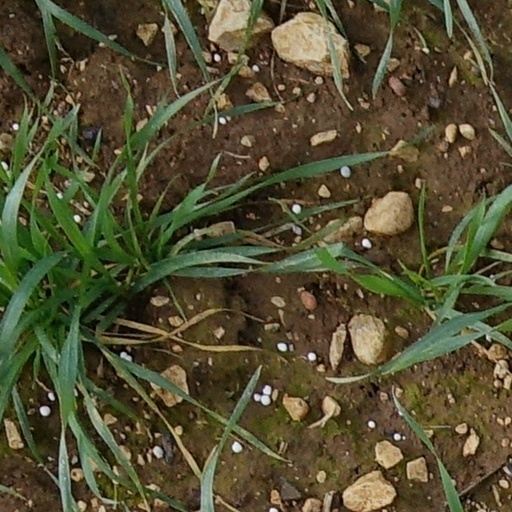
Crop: wheat